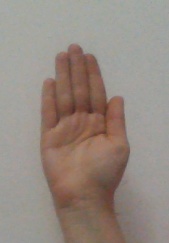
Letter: seen